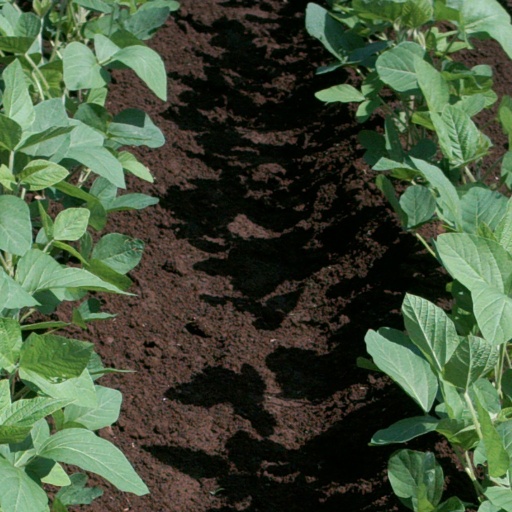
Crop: soybean